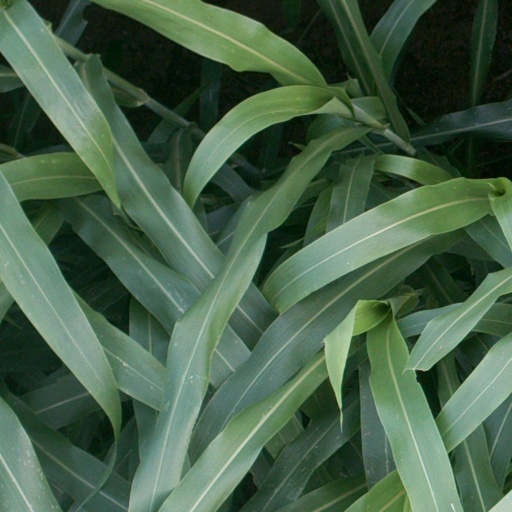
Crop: sorghum